Early medieval European dress

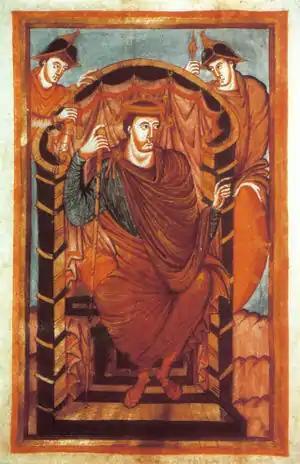
King Lothair I is shown in a cloak fastened on one shoulder worn over a long-sleeved tunic and cross-gartered hose, c. 850

For many centuries people had worn simply sewn T-shaped tunics that they made themselves. It was only in the 11th century that a professional tailor class began to develop techniques to make fitted fashions. Some progress was made but 12th century fashions were usually too tightly fitted, and sleeves were too loose and too long.